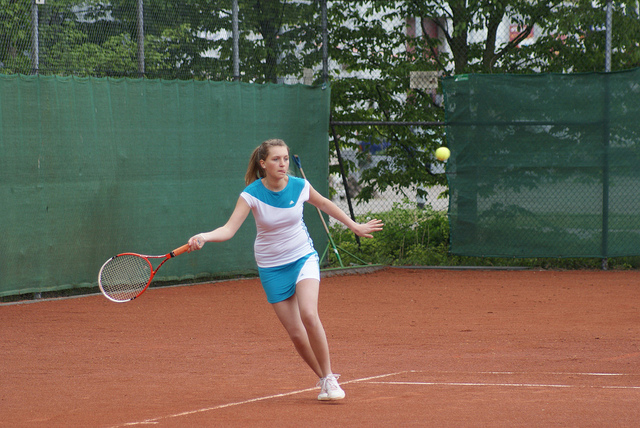
một người phụ nữ đang vung vợt để đỡ quả bóng tennis